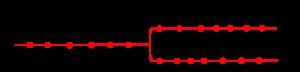
Le Tramway du Havre est un réseau de tramway composé de deux lignes en service depuis le 12 décembre 2012 desservant Le Havre en reliant la ville basse aux quartiers de Mont-Gaillard et Caucriauville situés en ville haute.